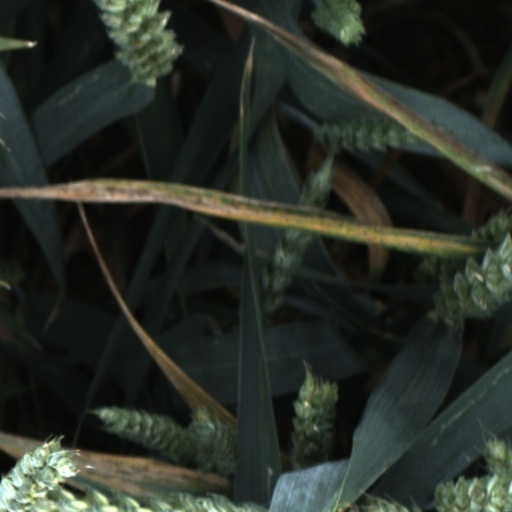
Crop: wheat